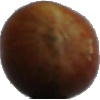
Label: nut_forest